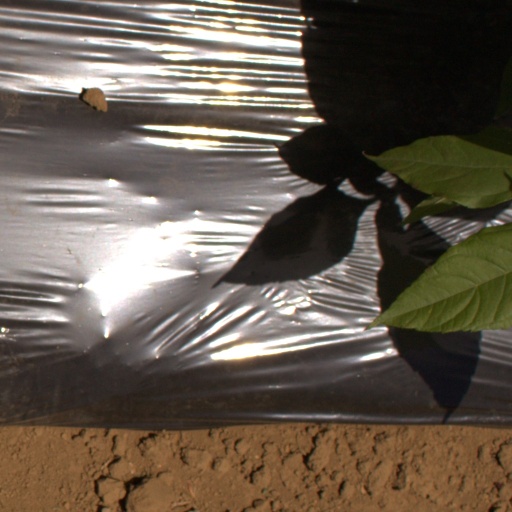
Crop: Jerusalem artichoke